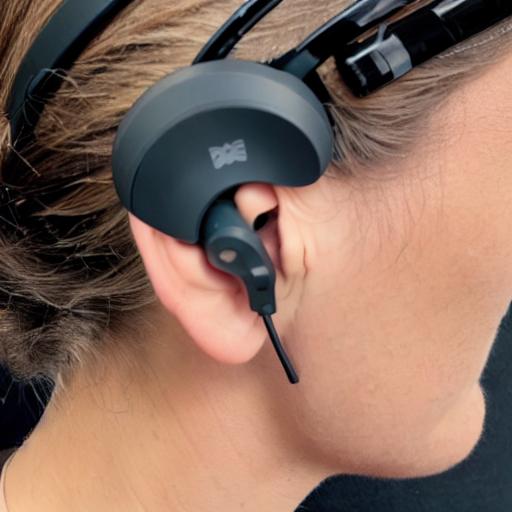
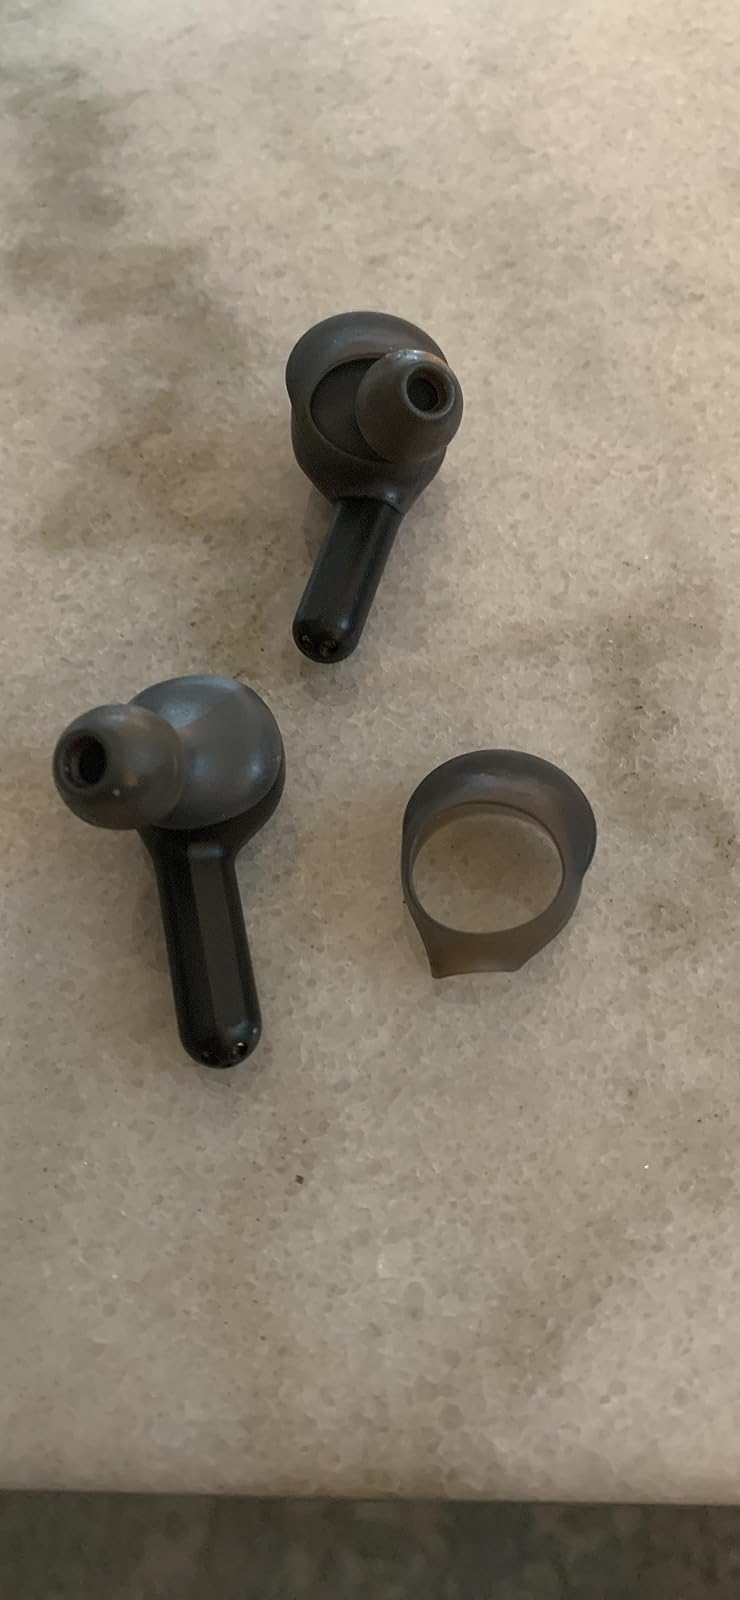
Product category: earbuds
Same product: no